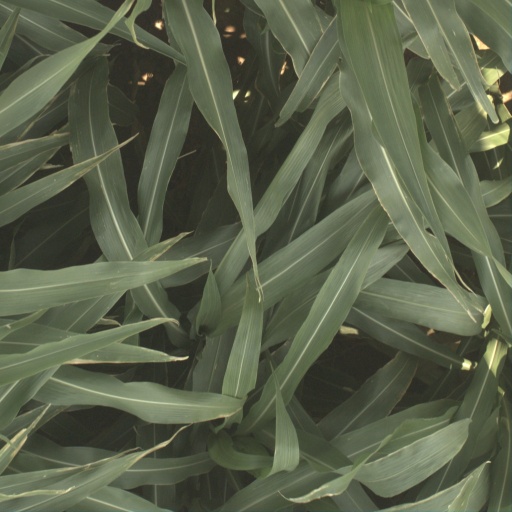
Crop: sorghum